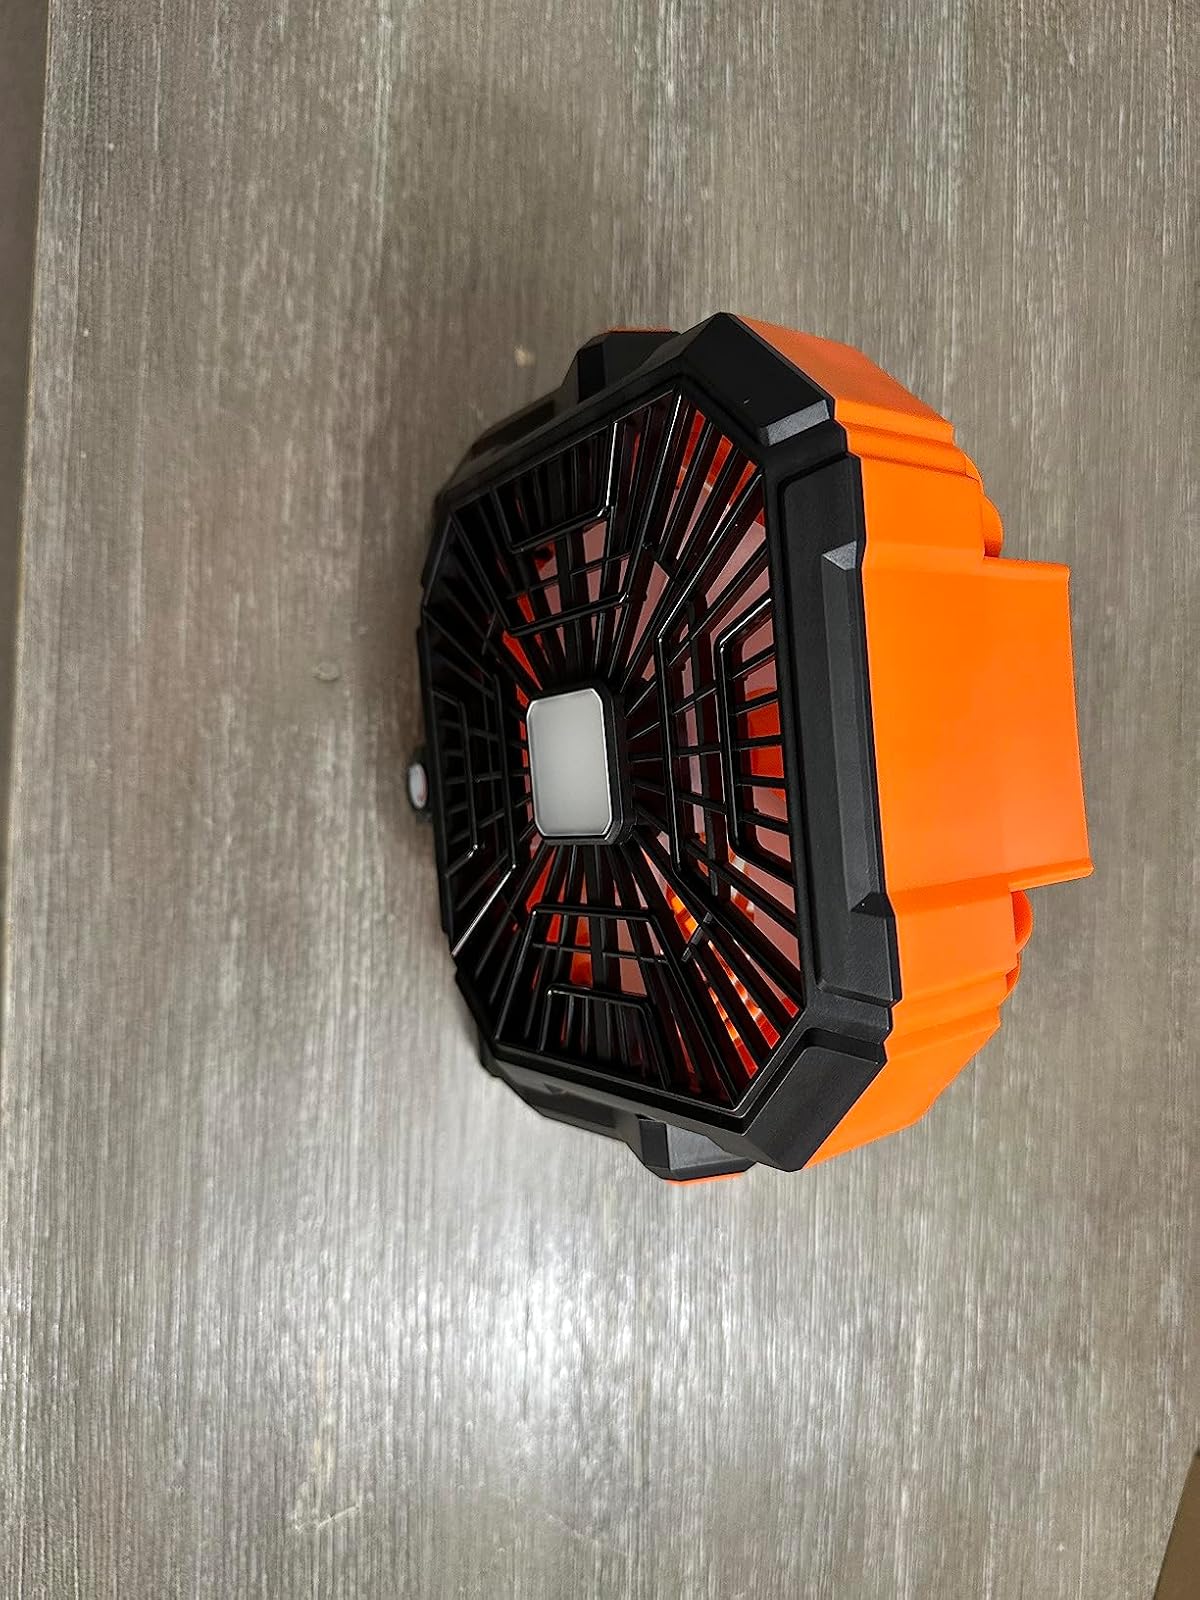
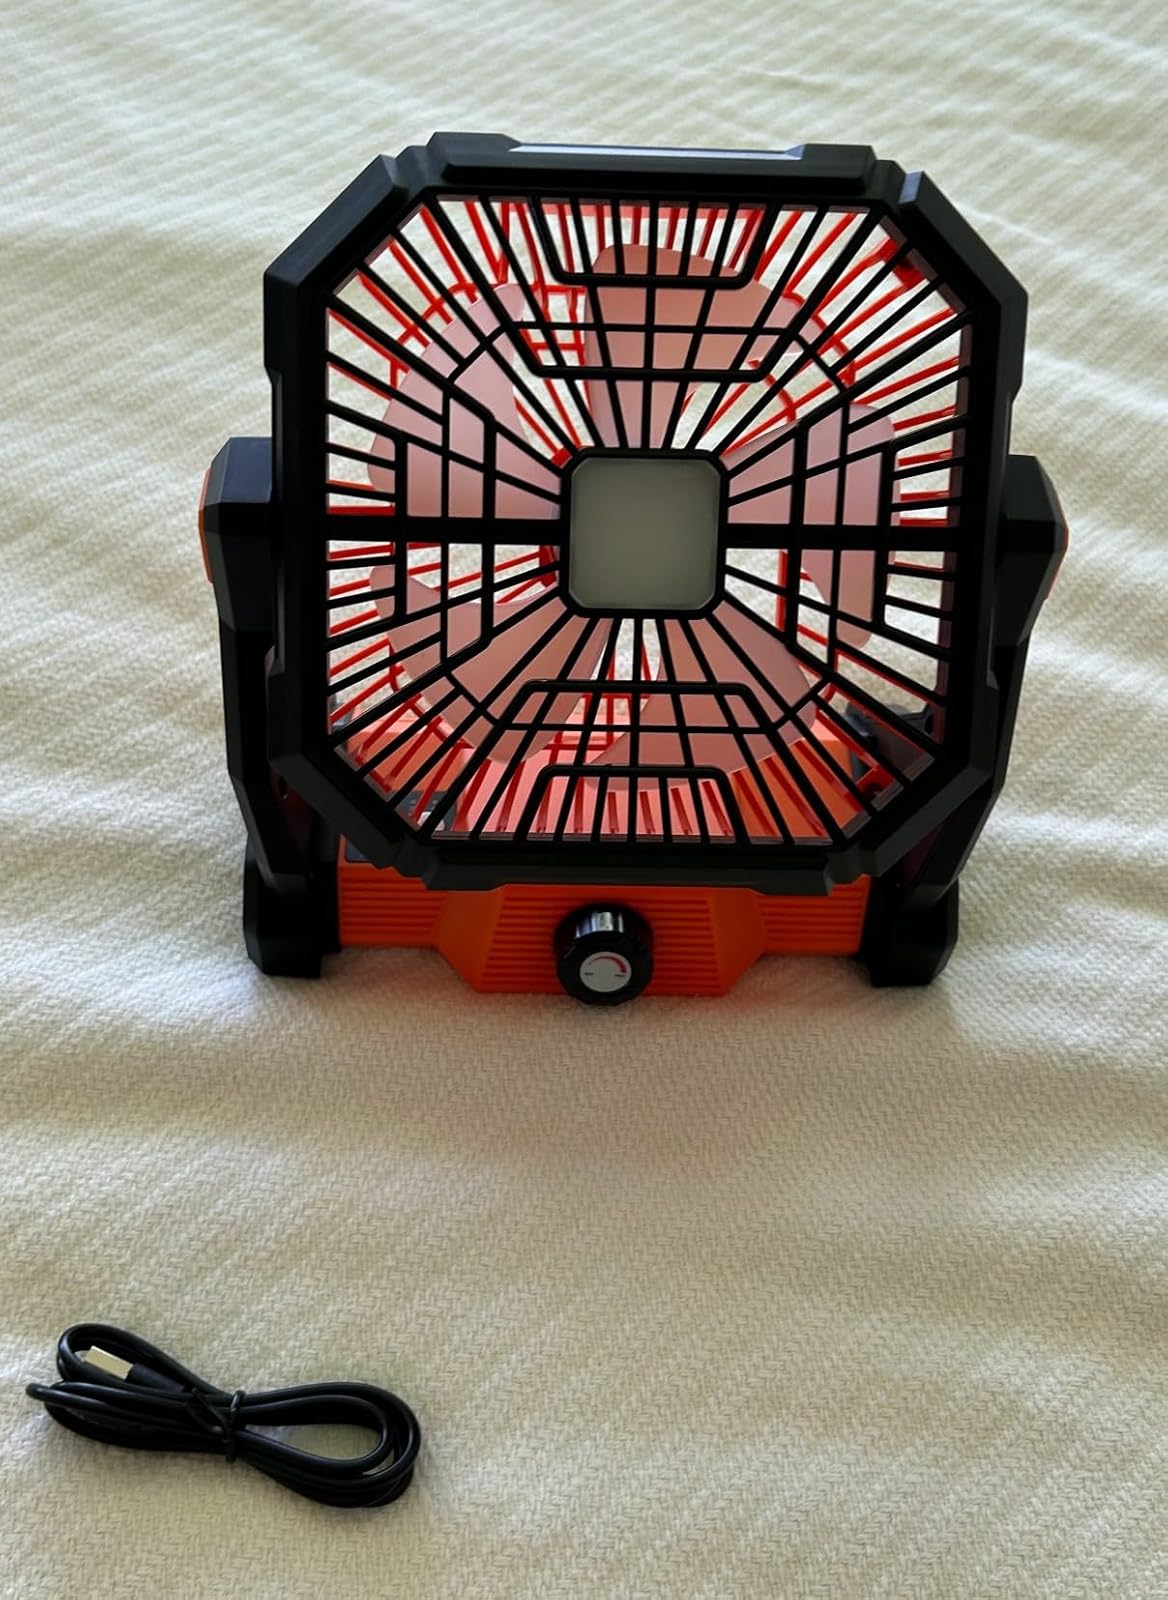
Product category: lantern
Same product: yes